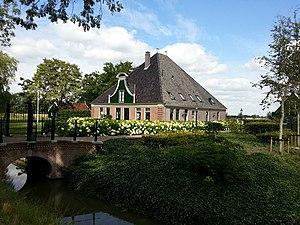
Zuidoostbeemster est un village de la province de Hollande-Septentrionale aux Pays-Bas, faisant partie de la commune de Beemster.